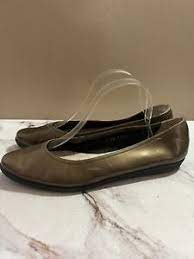
Label: Ballet Flat